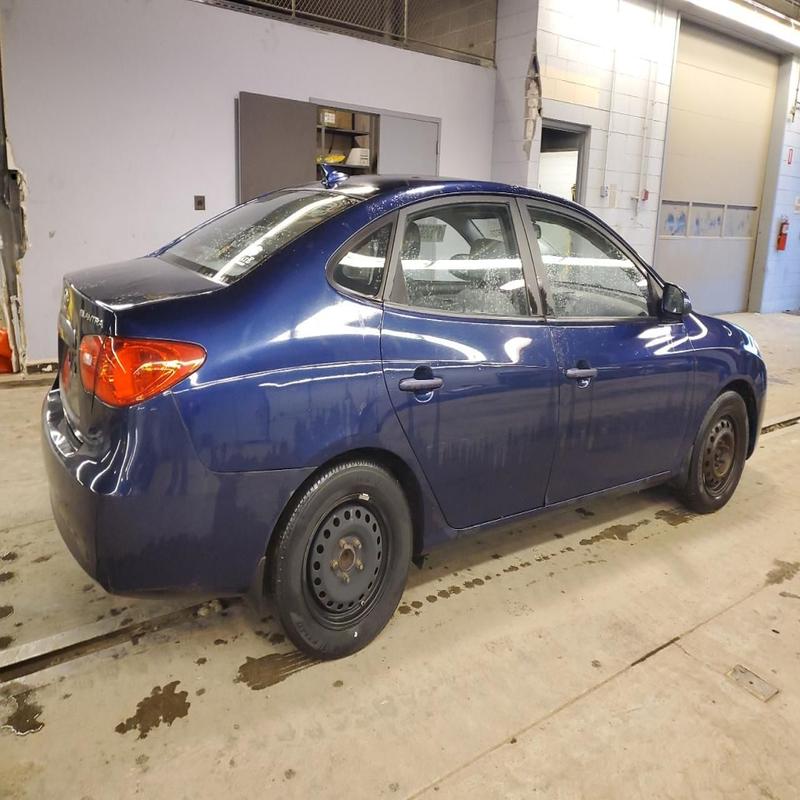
Aucun dommage détecté.
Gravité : aucun